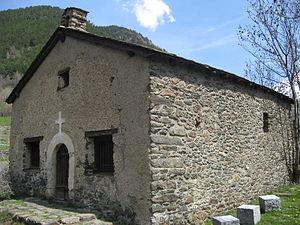
Cet article recense les édifices protégés d'Andorre.